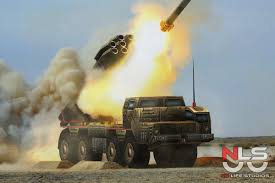
Label: Self Propelled Artillery